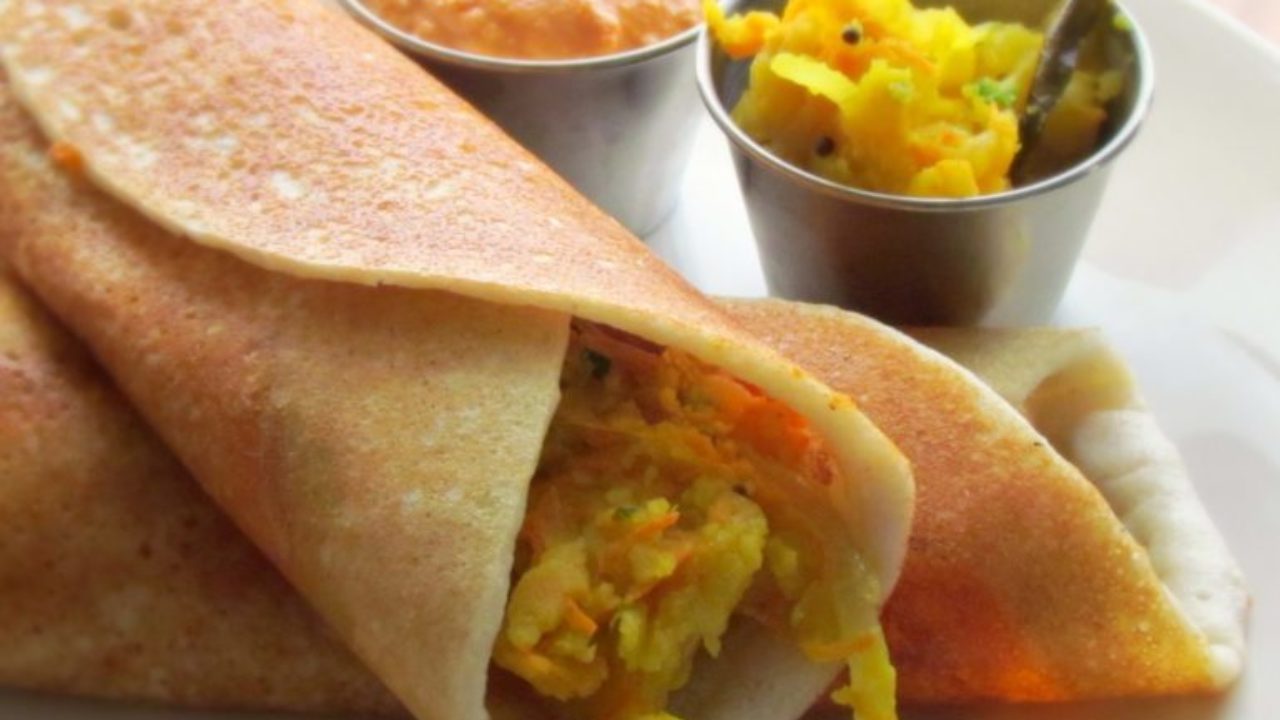
Dish: masala_dosa